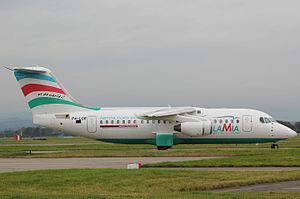
LaMia Airlines Flight 2933 / Flyet
Det havarerede fly i 2013
LaMia Airlines Flight 2933 var en flyvning fra Viru Viru International Airport i Bolivia til José María Córdova International Airport i Colombia. 28. november 2016 styrtede flyet, som opererede på ruten den dag ved Cerro Gordo i La Unión i Colombia. Flyvningen var chartret, og ombord var fodboldholdet Associação Chapecoense de Futebol, 21 journalister og ni besætningsmedlemmer. Af de 77 personer ombord overlevede kun seks.